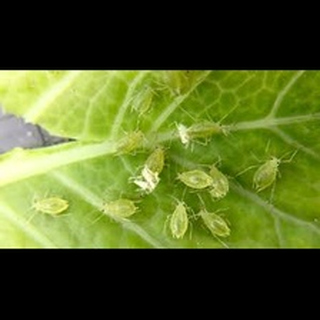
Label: wheat_aphid